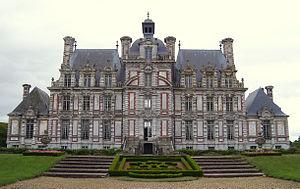
Vue de face arrière du Château de Beaumesnil. Le château été bâti à partir de 1633 jusqu’en 1640. Beaumesnil est une commune dans l'Eure (27), Haute-Normandie.